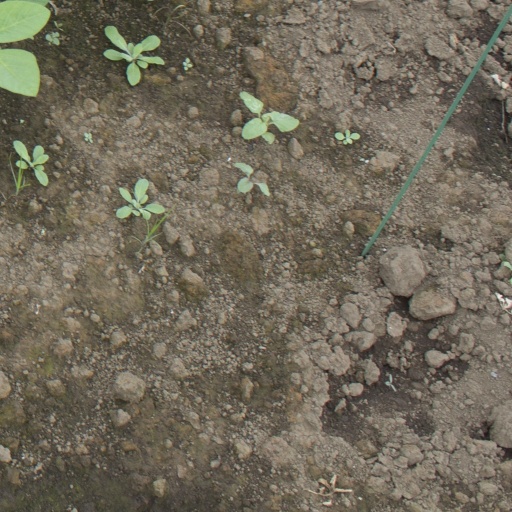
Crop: soybean